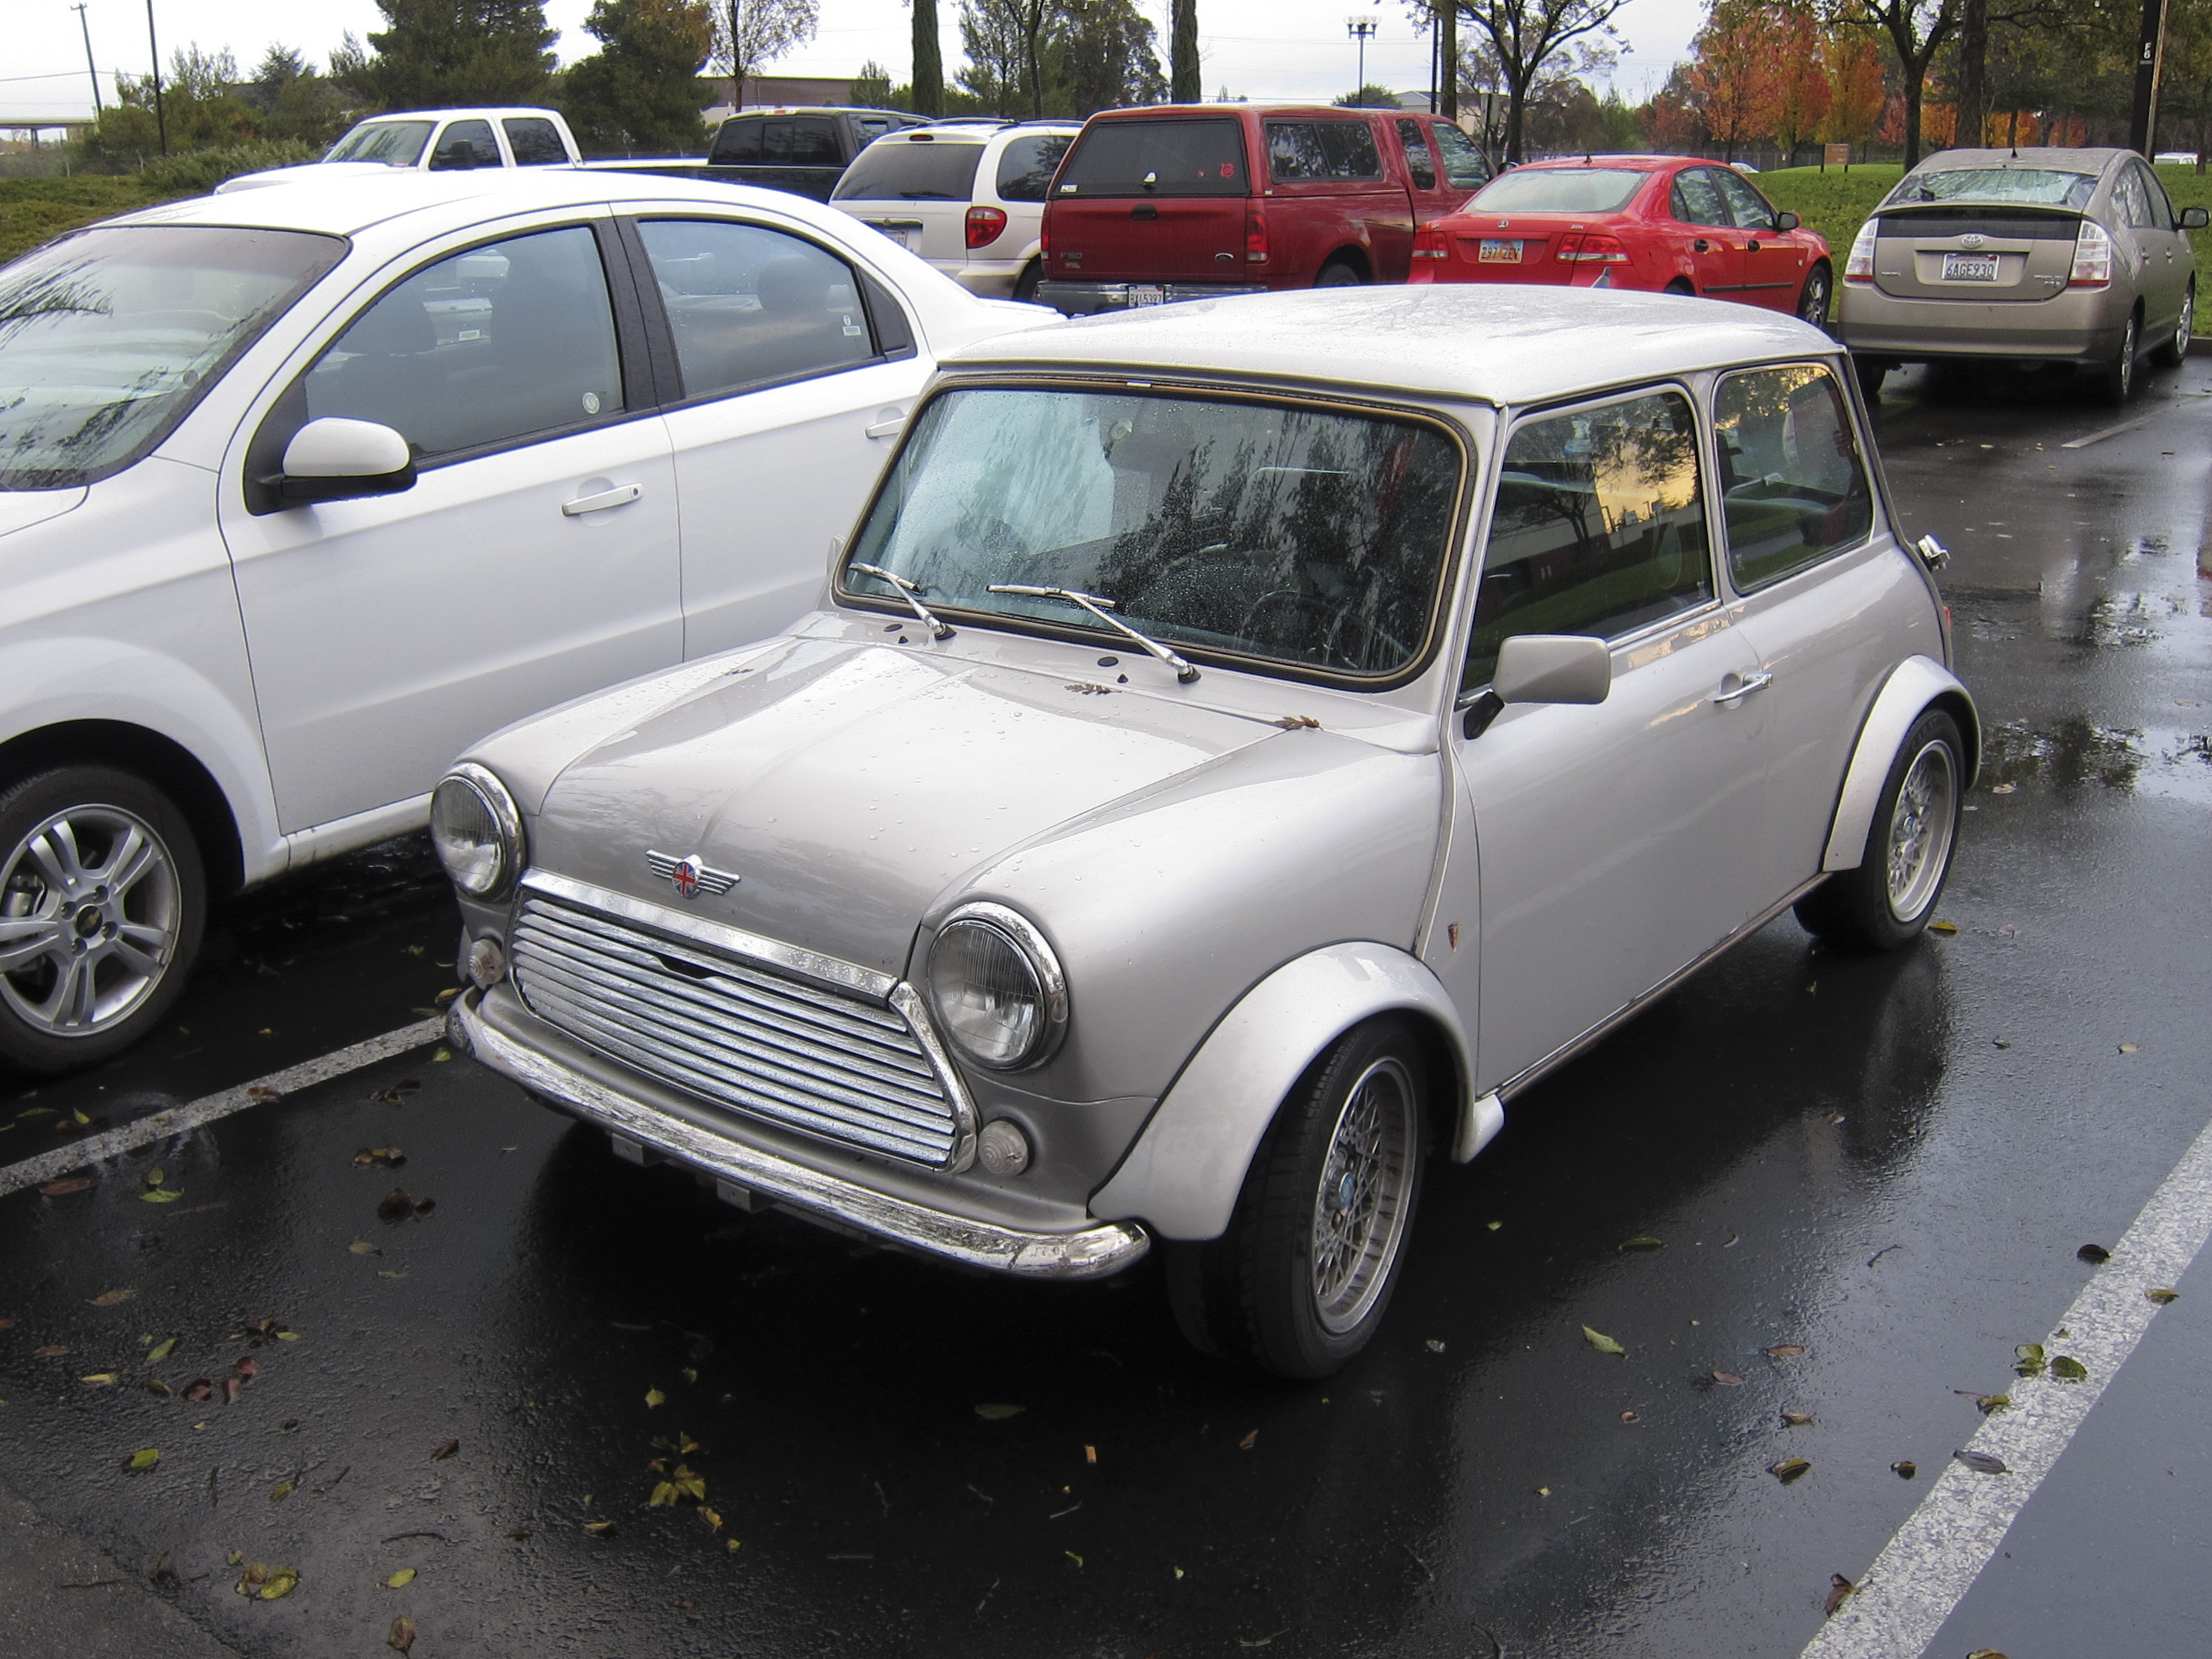
car, vehicle, california, mini cooper, sacramento, antique car, city car, land vehicle, automobile make, automotive exterior, compact car, subcompact car